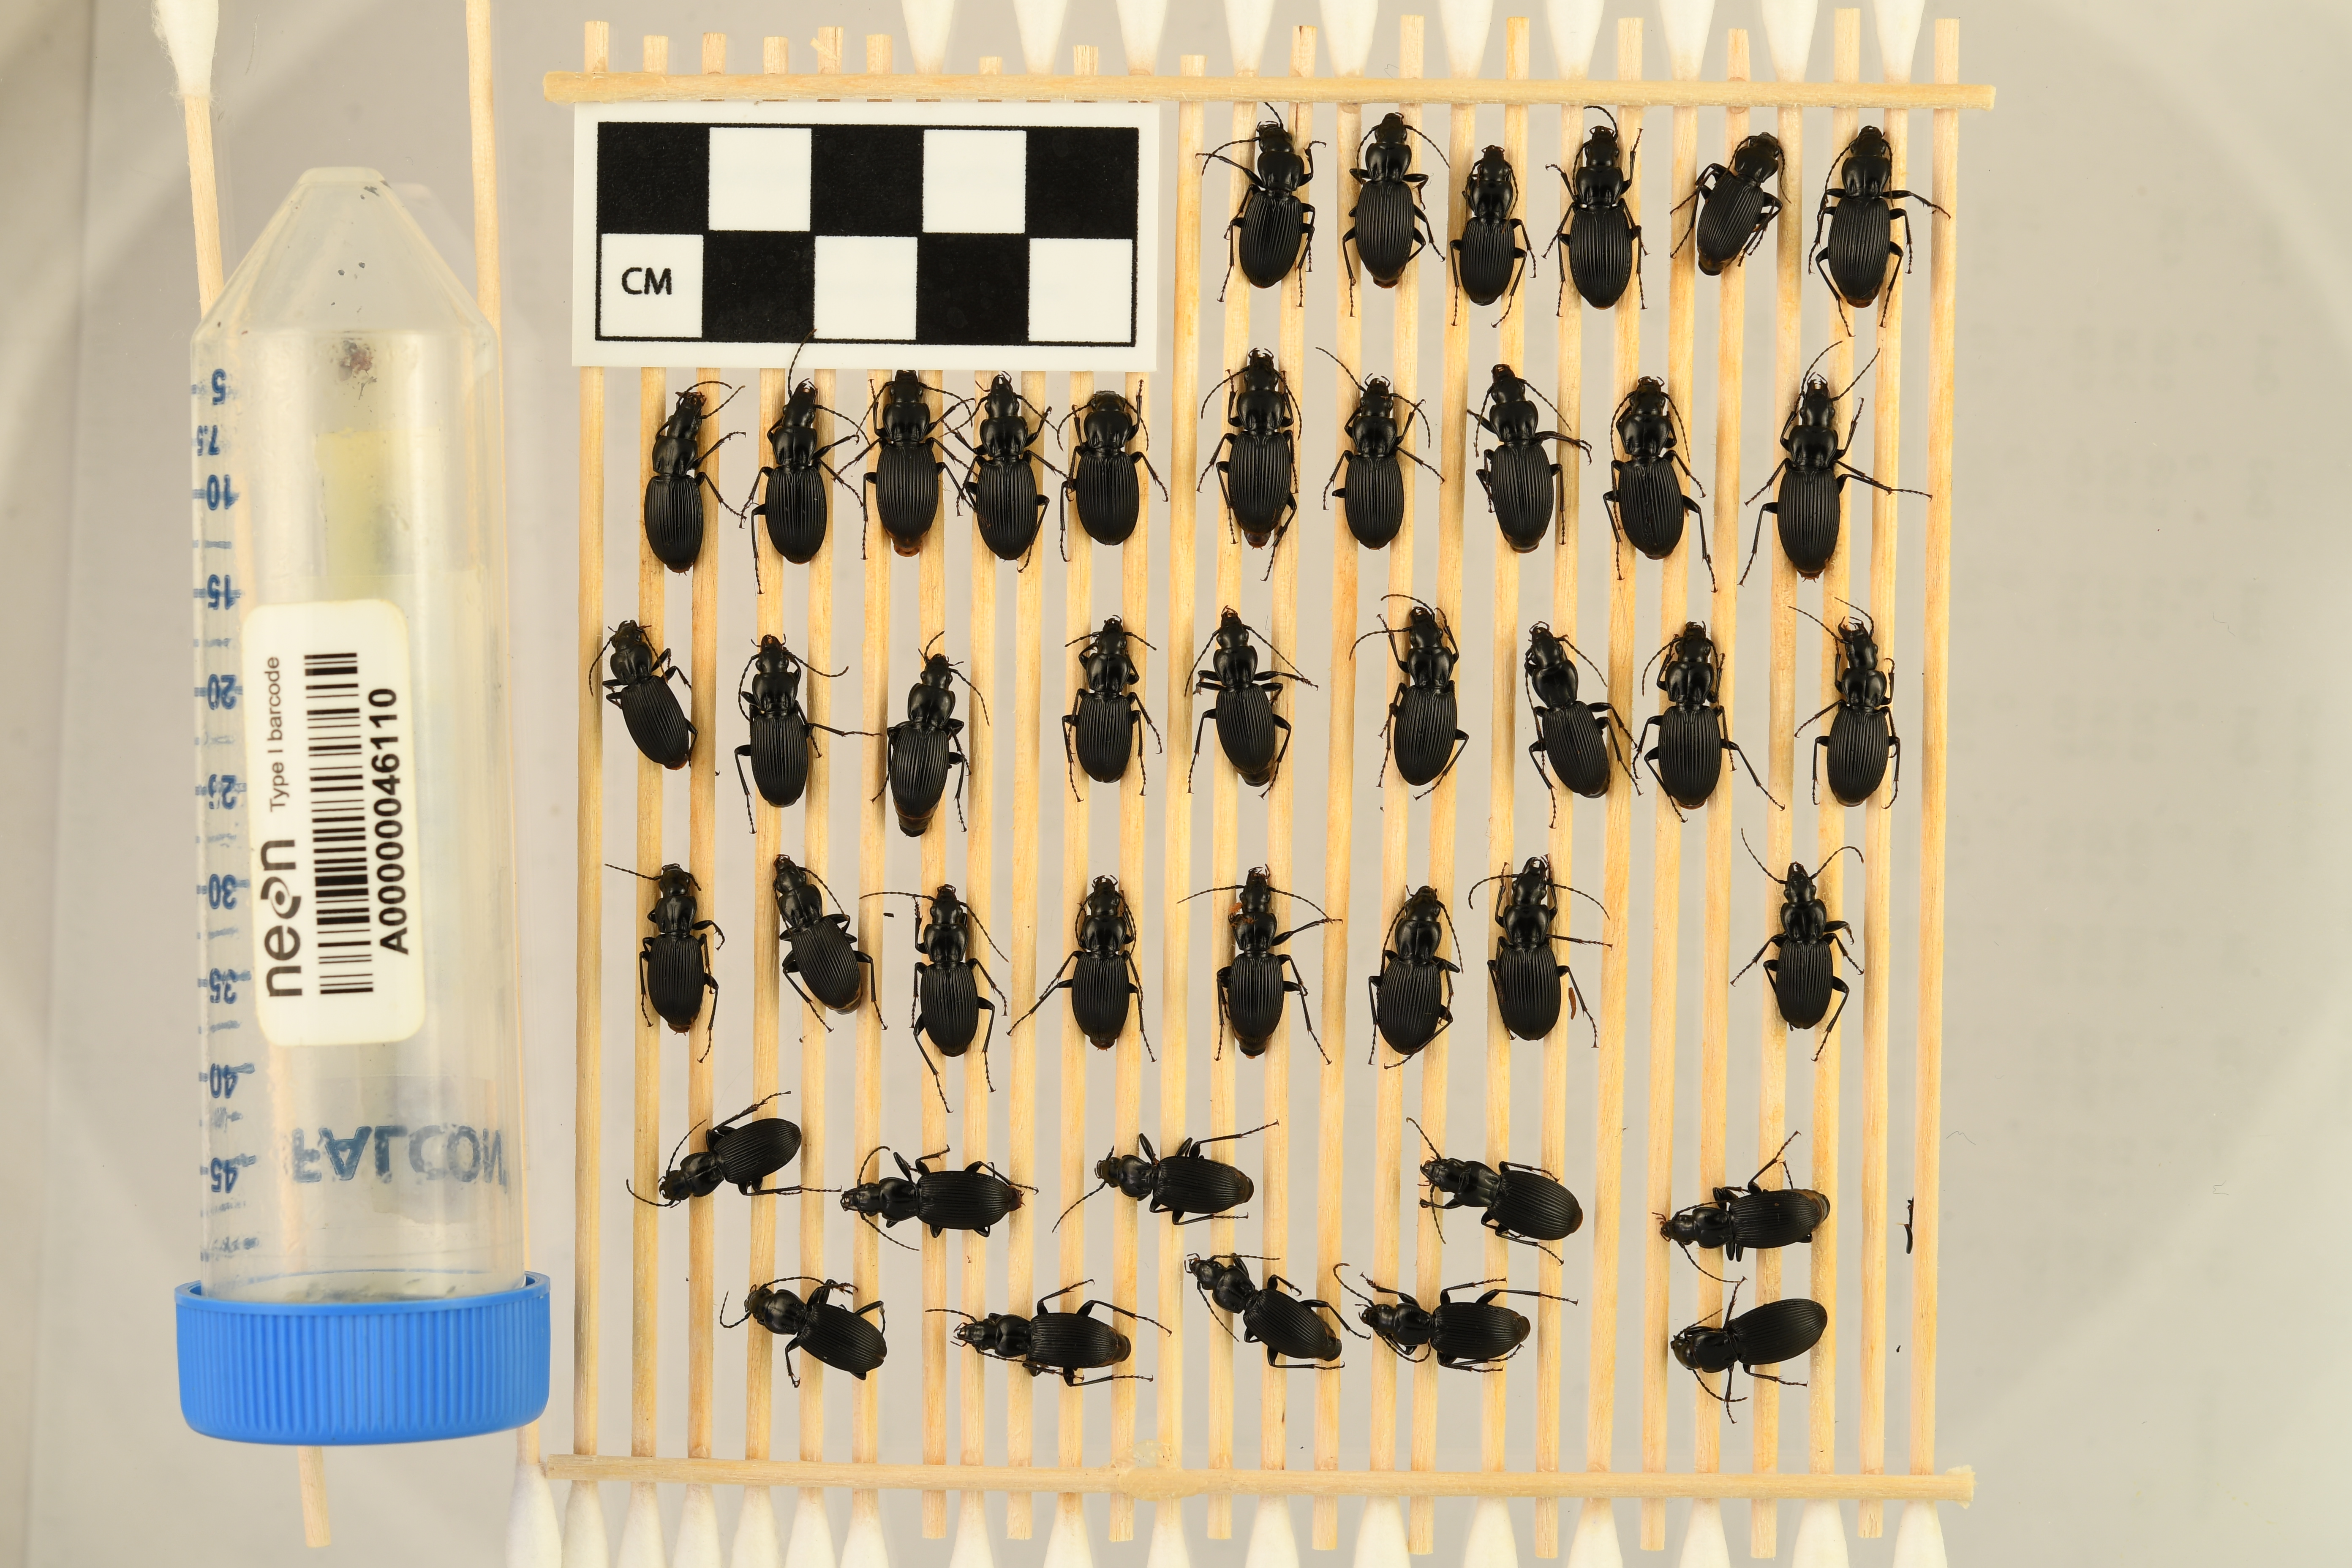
Pterostichus lachrymosus — Mountain Lake Biological Station NEON, plot MLBS_002. Beetle 1, ElytraLength: 0.8381 cm (lying flat: Yes)

Pterostichus lachrymosus — Mountain Lake Biological Station NEON, plot MLBS_002. Beetle 1, ElytraWidth: 0.4483 cm (lying flat: Yes)

Pterostichus lachrymosus — Mountain Lake Biological Station NEON, plot MLBS_002. Beetle 2, ElytraLength: 0.9288 cm (lying flat: Yes)

Pterostichus lachrymosus — Mountain Lake Biological Station NEON, plot MLBS_002. Beetle 2, ElytraWidth: 0.4406 cm (lying flat: Yes)

Pterostichus lachrymosus — Mountain Lake Biological Station NEON, plot MLBS_002. Beetle 3, ElytraLength: 0.7546 cm (lying flat: Yes)

Pterostichus lachrymosus — Mountain Lake Biological Station NEON, plot MLBS_002. Beetle 3, ElytraWidth: 0.4182 cm (lying flat: Yes)

Pterostichus lachrymosus — Mountain Lake Biological Station NEON, plot MLBS_002. Beetle 4, ElytraLength: 0.9169 cm (lying flat: Yes)

Pterostichus lachrymosus — Mountain Lake Biological Station NEON, plot MLBS_002. Beetle 4, ElytraWidth: 0.4763 cm (lying flat: Yes)

Pterostichus lachrymosus — Mountain Lake Biological Station NEON, plot MLBS_002. Beetle 5, ElytraLength: 0.7882 cm (lying flat: Yes)

Pterostichus lachrymosus — Mountain Lake Biological Station NEON, plot MLBS_002. Beetle 5, ElytraWidth: 0.4267 cm (lying flat: Yes)

Pterostichus lachrymosus — Mountain Lake Biological Station NEON, plot MLBS_002. Beetle 6, ElytraLength: 0.9322 cm (lying flat: Yes)

Pterostichus lachrymosus — Mountain Lake Biological Station NEON, plot MLBS_002. Beetle 6, ElytraWidth: 0.4538 cm (lying flat: Yes)

Pterostichus lachrymosus — Mountain Lake Biological Station NEON, plot MLBS_002. Beetle 7, ElytraLength: 0.8584 cm (lying flat: No)

Pterostichus lachrymosus — Mountain Lake Biological Station NEON, plot MLBS_002. Beetle 7, ElytraWidth: 0.4406 cm (lying flat: No)

Pterostichus lachrymosus — Mountain Lake Biological Station NEON, plot MLBS_002. Beetle 8, ElytraLength: 0.8459 cm (lying flat: Yes)

Pterostichus lachrymosus — Mountain Lake Biological Station NEON, plot MLBS_002. Beetle 8, ElytraWidth: 0.4525 cm (lying flat: Yes)

Pterostichus lachrymosus — Mountain Lake Biological Station NEON, plot MLBS_002. Beetle 9, ElytraLength: 0.9047 cm (lying flat: Yes)

Pterostichus lachrymosus — Mountain Lake Biological Station NEON, plot MLBS_002. Beetle 9, ElytraWidth: 0.4762 cm (lying flat: Yes)

Pterostichus lachrymosus — Mountain Lake Biological Station NEON, plot MLBS_002. Beetle 10, ElytraLength: 0.9054 cm (lying flat: Yes)

Pterostichus lachrymosus — Mountain Lake Biological Station NEON, plot MLBS_002. Beetle 10, ElytraWidth: 0.4644 cm (lying flat: Yes)

Pterostichus lachrymosus — Mountain Lake Biological Station NEON, plot MLBS_002. Beetle 11, ElytraLength: 0.8336 cm (lying flat: Yes)

Pterostichus lachrymosus — Mountain Lake Biological Station NEON, plot MLBS_002. Beetle 11, ElytraWidth: 0.4643 cm (lying flat: Yes)

Pterostichus lachrymosus — Mountain Lake Biological Station NEON, plot MLBS_002. Beetle 12, ElytraLength: 0.9173 cm (lying flat: Yes)

Pterostichus lachrymosus — Mountain Lake Biological Station NEON, plot MLBS_002. Beetle 12, ElytraWidth: 0.4287 cm (lying flat: Yes)

Pterostichus lachrymosus — Mountain Lake Biological Station NEON, plot MLBS_002. Beetle 13, ElytraLength: 0.869 cm (lying flat: Yes)

Pterostichus lachrymosus — Mountain Lake Biological Station NEON, plot MLBS_002. Beetle 13, ElytraWidth: 0.4406 cm (lying flat: Yes)

Pterostichus lachrymosus — Mountain Lake Biological Station NEON, plot MLBS_002. Beetle 14, ElytraLength: 0.9322 cm (lying flat: No)

Pterostichus lachrymosus — Mountain Lake Biological Station NEON, plot MLBS_002. Beetle 14, ElytraWidth: 0.4656 cm (lying flat: No)

Pterostichus lachrymosus — Mountain Lake Biological Station NEON, plot MLBS_002. Beetle 15, ElytraLength: 0.8638 cm (lying flat: Yes)

Pterostichus lachrymosus — Mountain Lake Biological Station NEON, plot MLBS_002. Beetle 15, ElytraWidth: 0.4667 cm (lying flat: Yes)

Pterostichus lachrymosus — Mountain Lake Biological Station NEON, plot MLBS_002. Beetle 16, ElytraLength: 0.9523 cm (lying flat: Yes)

Pterostichus lachrymosus — Mountain Lake Biological Station NEON, plot MLBS_002. Beetle 16, ElytraWidth: 0.4762 cm (lying flat: Yes)

Pterostichus lachrymosus — Mountain Lake Biological Station NEON, plot MLBS_002. Beetle 17, ElytraLength: 0.8411 cm (lying flat: No)

Pterostichus lachrymosus — Mountain Lake Biological Station NEON, plot MLBS_002. Beetle 17, ElytraWidth: 0.4049 cm (lying flat: No)

Pterostichus lachrymosus — Mountain Lake Biological Station NEON, plot MLBS_002. Beetle 18, ElytraLength: 0.8354 cm (lying flat: Yes)

Pterostichus lachrymosus — Mountain Lake Biological Station NEON, plot MLBS_002. Beetle 18, ElytraWidth: 0.4411 cm (lying flat: Yes)

Pterostichus lachrymosus — Mountain Lake Biological Station NEON, plot MLBS_002. Beetle 19, ElytraLength: 0.8182 cm (lying flat: Yes)

Pterostichus lachrymosus — Mountain Lake Biological Station NEON, plot MLBS_002. Beetle 19, ElytraWidth: 0.4462 cm (lying flat: Yes)

Pterostichus lachrymosus — Mountain Lake Biological Station NEON, plot MLBS_002. Beetle 20, ElytraLength: 0.7984 cm (lying flat: Yes)

Pterostichus lachrymosus — Mountain Lake Biological Station NEON, plot MLBS_002. Beetle 20, ElytraWidth: 0.4419 cm (lying flat: Yes)

Pterostichus lachrymosus — Mountain Lake Biological Station NEON, plot MLBS_002. Beetle 21, ElytraLength: 0.7868 cm (lying flat: Yes)

Pterostichus lachrymosus — Mountain Lake Biological Station NEON, plot MLBS_002. Beetle 21, ElytraWidth: 0.4227 cm (lying flat: Yes)

Pterostichus lachrymosus — Mountain Lake Biological Station NEON, plot MLBS_002. Beetle 22, ElytraLength: 0.8924 cm (lying flat: No)

Pterostichus lachrymosus — Mountain Lake Biological Station NEON, plot MLBS_002. Beetle 22, ElytraWidth: 0.4462 cm (lying flat: No)

Pterostichus lachrymosus — Mountain Lake Biological Station NEON, plot MLBS_002. Beetle 23, ElytraLength: 0.8584 cm (lying flat: Yes)

Pterostichus lachrymosus — Mountain Lake Biological Station NEON, plot MLBS_002. Beetle 23, ElytraWidth: 0.4105 cm (lying flat: Yes)

Pterostichus lachrymosus — Mountain Lake Biological Station NEON, plot MLBS_002. Beetle 24, ElytraLength: 0.8928 cm (lying flat: Yes)

Pterostichus lachrymosus — Mountain Lake Biological Station NEON, plot MLBS_002. Beetle 24, ElytraWidth: 0.4763 cm (lying flat: Yes)

Pterostichus lachrymosus — Mountain Lake Biological Station NEON, plot MLBS_002. Beetle 25, ElytraLength: 0.8535 cm (lying flat: No)

Pterostichus lachrymosus — Mountain Lake Biological Station NEON, plot MLBS_002. Beetle 25, ElytraWidth: 0.4327 cm (lying flat: No)

Pterostichus lachrymosus — Mountain Lake Biological Station NEON, plot MLBS_002. Beetle 26, ElytraLength: 0.7857 cm (lying flat: Yes)

Pterostichus lachrymosus — Mountain Lake Biological Station NEON, plot MLBS_002. Beetle 26, ElytraWidth: 0.4047 cm (lying flat: Yes)

Pterostichus lachrymosus — Mountain Lake Biological Station NEON, plot MLBS_002. Beetle 27, ElytraLength: 0.8092 cm (lying flat: Yes)

Pterostichus lachrymosus — Mountain Lake Biological Station NEON, plot MLBS_002. Beetle 27, ElytraWidth: 0.4419 cm (lying flat: Yes)

Pterostichus lachrymosus — Mountain Lake Biological Station NEON, plot MLBS_002. Beetle 28, ElytraLength: 0.8126 cm (lying flat: Yes)

Pterostichus lachrymosus — Mountain Lake Biological Station NEON, plot MLBS_002. Beetle 28, ElytraWidth: 0.4292 cm (lying flat: Yes)

Pterostichus lachrymosus — Mountain Lake Biological Station NEON, plot MLBS_002. Beetle 29, ElytraLength: 0.7857 cm (lying flat: Yes)

Pterostichus lachrymosus — Mountain Lake Biological Station NEON, plot MLBS_002. Beetle 29, ElytraWidth: 0.4049 cm (lying flat: Yes)

Pterostichus lachrymosus — Mountain Lake Biological Station NEON, plot MLBS_002. Beetle 30, ElytraLength: 0.7977 cm (lying flat: Yes)

Pterostichus lachrymosus — Mountain Lake Biological Station NEON, plot MLBS_002. Beetle 30, ElytraWidth: 0.4168 cm (lying flat: Yes)

Pterostichus lachrymosus — Mountain Lake Biological Station NEON, plot MLBS_002. Beetle 31, ElytraLength: 0.8638 cm (lying flat: Yes)

Pterostichus lachrymosus — Mountain Lake Biological Station NEON, plot MLBS_002. Beetle 31, ElytraWidth: 0.46 cm (lying flat: Yes)

Pterostichus lachrymosus — Mountain Lake Biological Station NEON, plot MLBS_002. Beetle 32, ElytraLength: 0.8473 cm (lying flat: Yes)

Pterostichus lachrymosus — Mountain Lake Biological Station NEON, plot MLBS_002. Beetle 32, ElytraWidth: 0.4644 cm (lying flat: Yes)